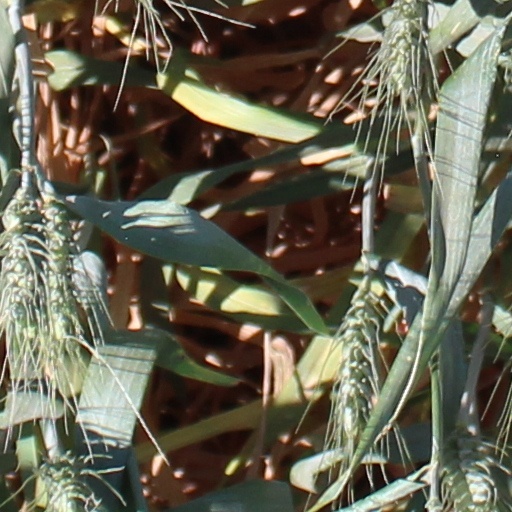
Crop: wheat